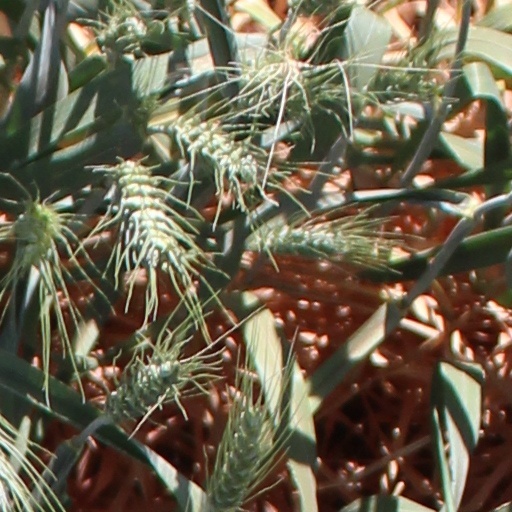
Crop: wheat